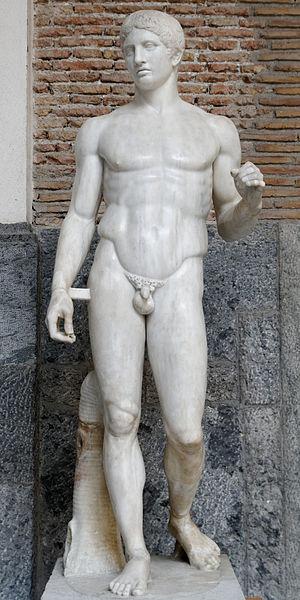
Polyclète est un sculpteur grec du premier classicisme, l'un des plus connus du monde antique. Il inspirera après la redécouverte de son oeuvre tout l'art occidental, posant les bases de l'art classique.
Le Doryphore est une statue célèbre du sculpteur grec Polyclète, qui représentait un jeune guerrier armé d'une lance. L'original en bronze est perdu, mais plusieurs copies antiques nous sont parvenues dont un marbre romain qui se trouve au musée archéologique de Naples, en Italie. Un doryphore — qui signifie « porte-lance » — est le nom d'un soldat chargé de transporter le butin au moyen de bois de lance et φόρος, « qui porte » ; Xénophon fait mention de cette fonction au chapitre II de son Anabase.
Le musée archéologique national de Naples est un musée principalement consacré à l'antiquité classique qui rassemble une des plus riches collections gréco-romaines existant au monde. Il est considéré comme l'un des plus importants musées archéologiques du monde, voire le plus important en termes d'histoire romaine. Sa surface d'exposition totale est de 12 650 m².